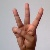
The image shows a hand gesture representing the letter 'W' in Indian Sign Language.